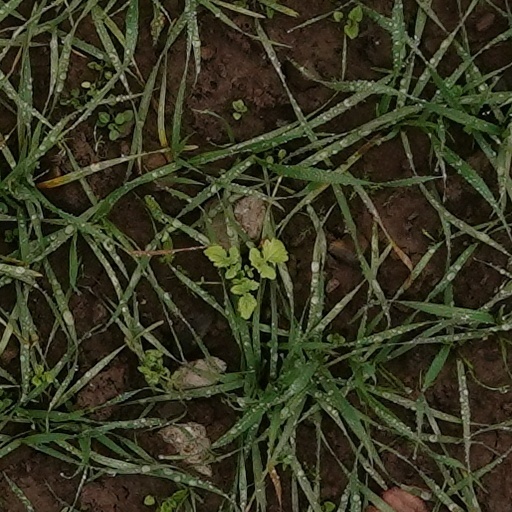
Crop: wheat